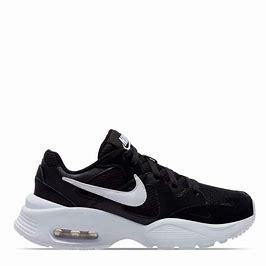
Brand: Nike
Model: Air Max Fusion